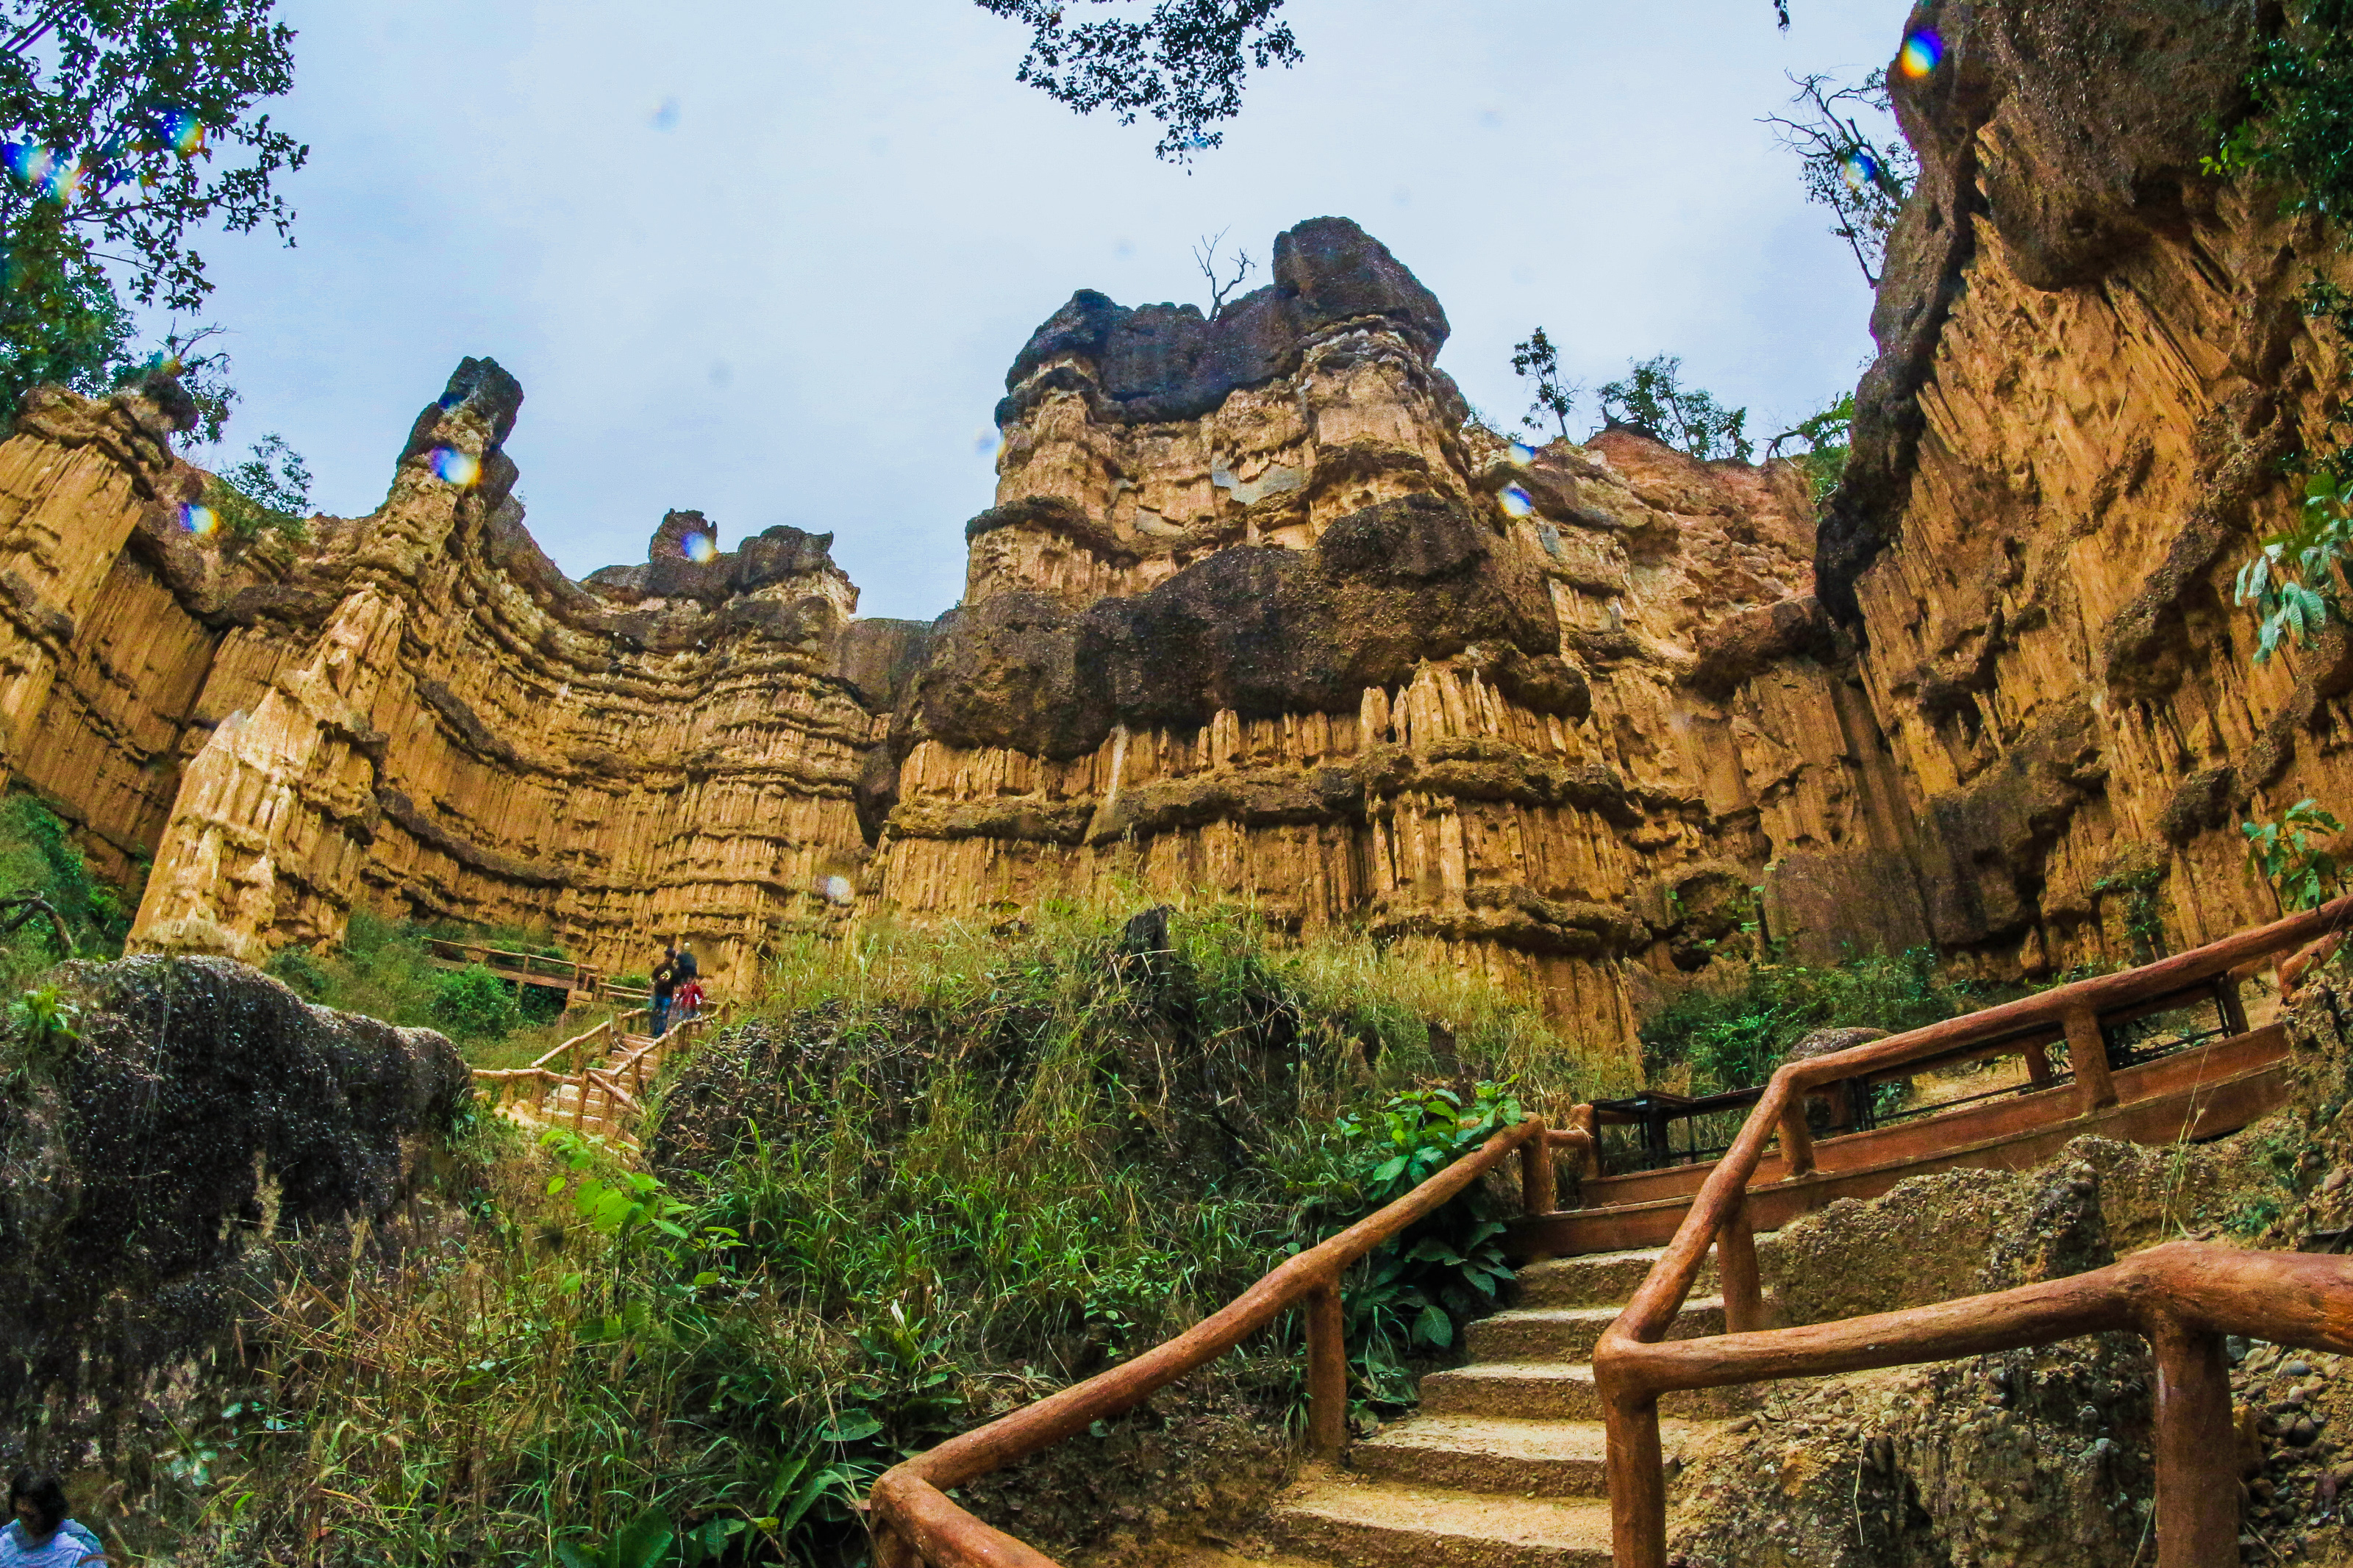
nature, mountain, natural landscape, vegetation, rock, formation, nature reserve, wilderness, outcrop, national park, tree, sky, badlands, geology, biome, tourism, canyon, landscape, escarpment, cliff, plant, trail, state park, terrain, bedrock, vacation, hill, park, forest, nonbuilding structure, river, world, tourist attraction, road